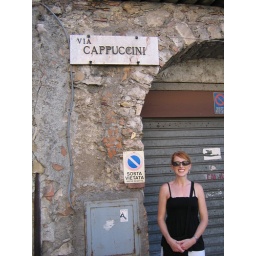
Melinda beneath the street sign of our hotel in Taormina